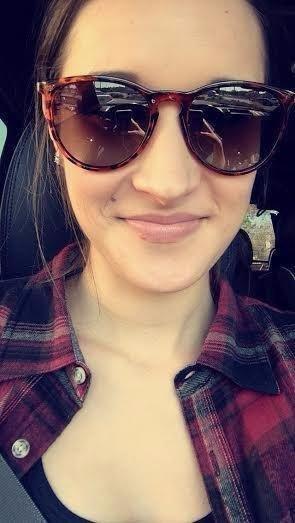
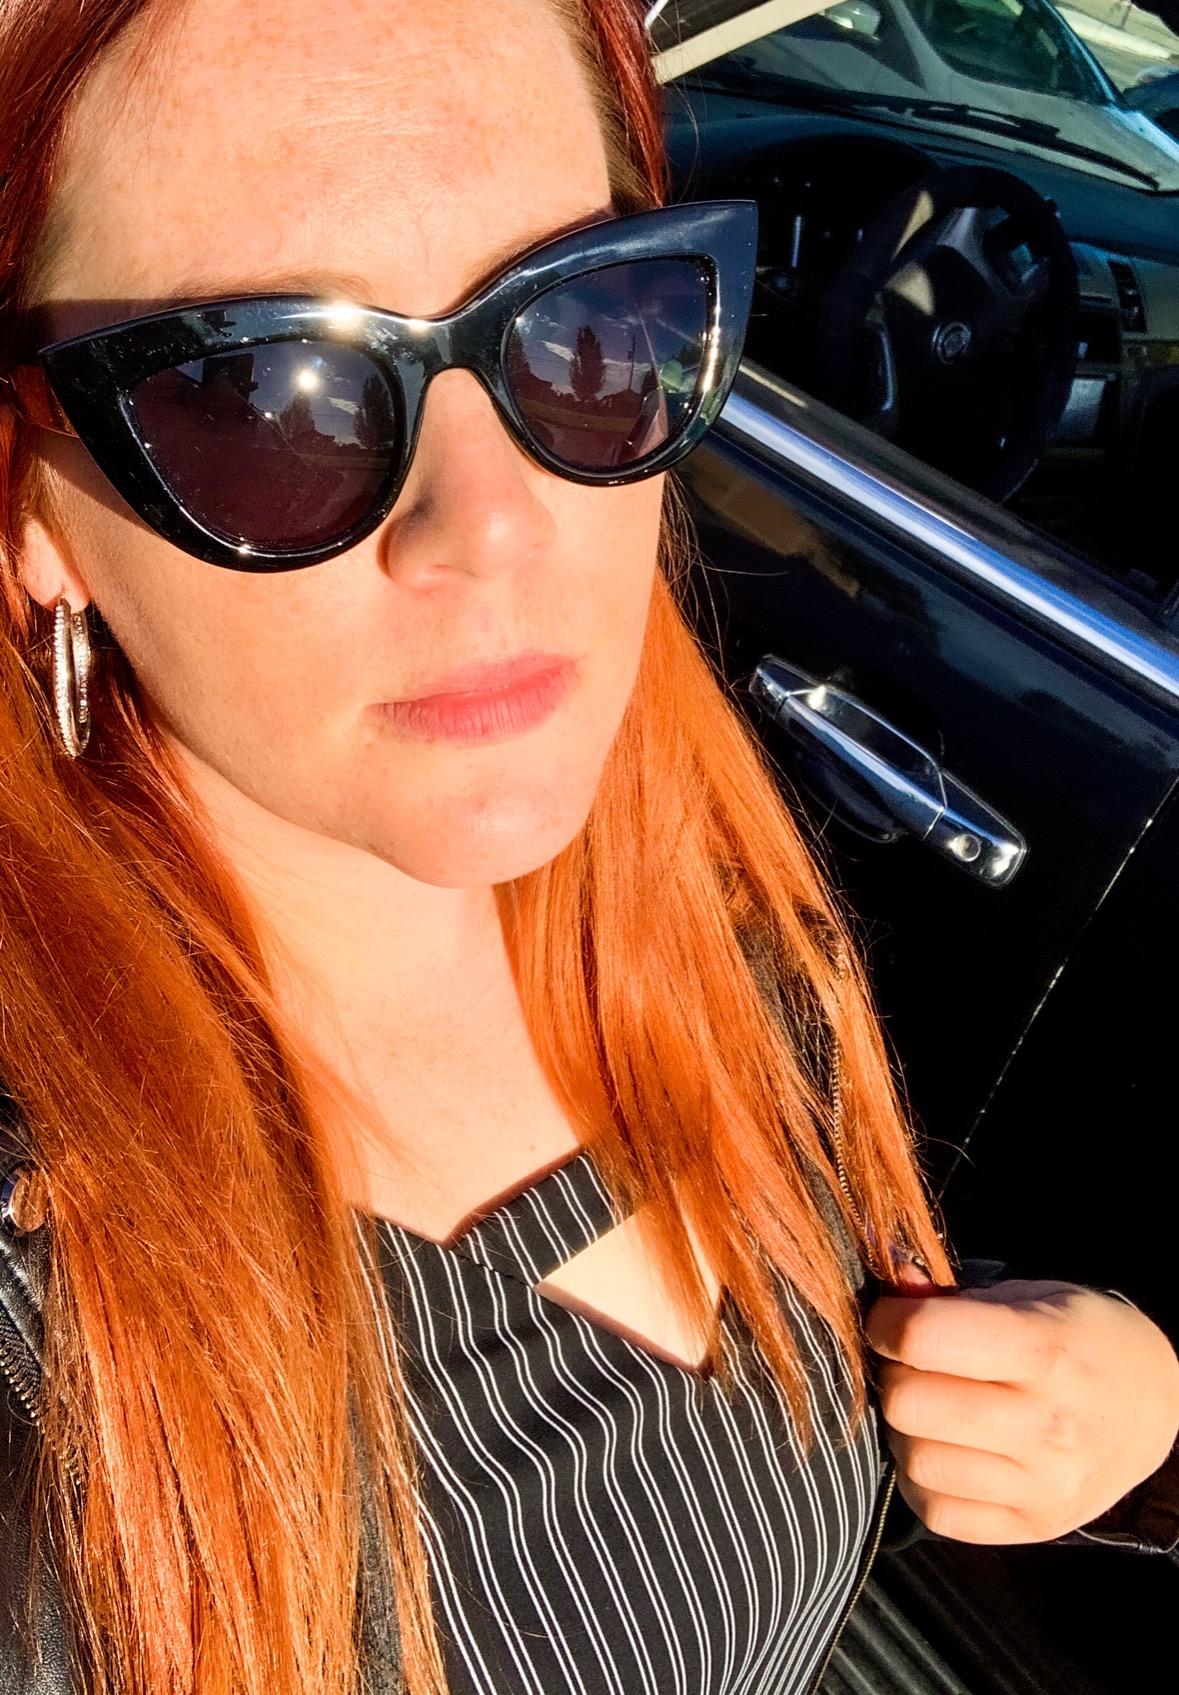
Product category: accessories_sunglasses
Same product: no